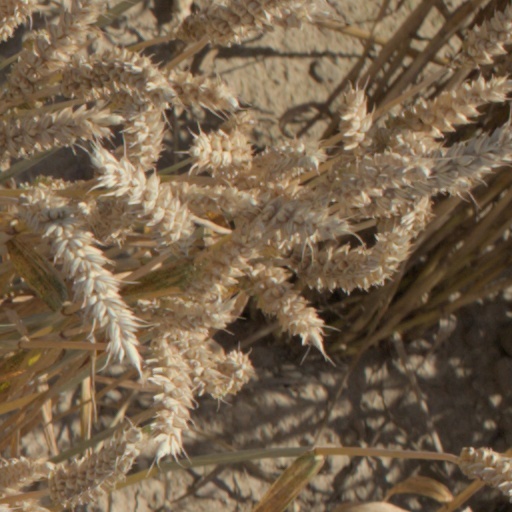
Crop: wheat